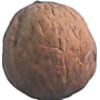
Label: Walnut 1